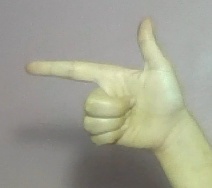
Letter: yaa